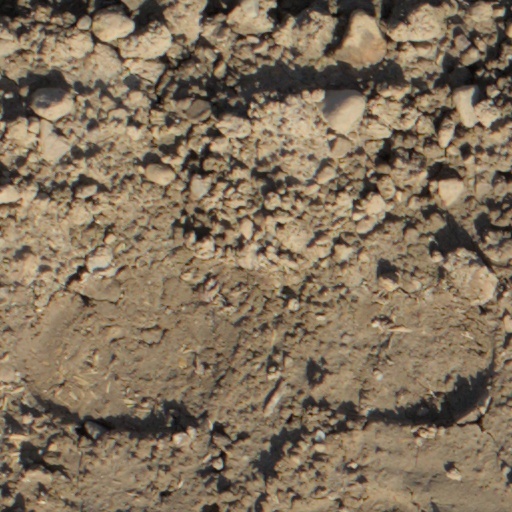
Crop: wheat